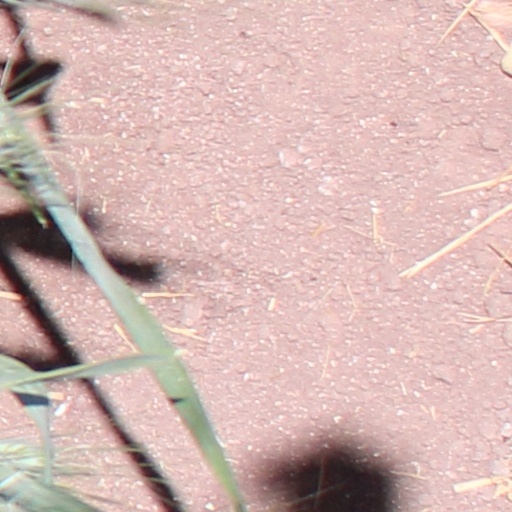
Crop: wheat